Big Brother (British TV series) series 12

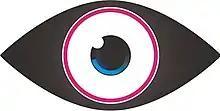
Series twelve logo

Big Brother 2011, also known as Big Brother 12, was the twelfth series of the British reality television series "Big Brother" and the first not to be broadcast on Channel 4. It was broadcast on Channel 5 for the first time since the show's transfer from Channel 4. It launched on 9 September 2011 with an hour and a half-long special launch show, the day after the final of "Celebrity Big Brother 8". It was hosted by Brian Dowling, the winner of "Big Brother 2" and "Ultimate Big Brother". This was the first presenter change since the departure of Davina McCall in September 2010. The series ran for 64 days, ending on 11 November 2011 when the winner, Aaron Allard-Morgan, won half of the £100,000 prize fund, with the remainder split between the five finalists. The runner up was Jay McKray.